Vilnius

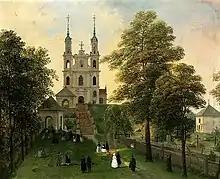
Verkiai Calvary 1840s, built in gratitude for victory in the Second Northern War

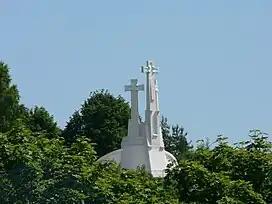
The Three Crosses in Kalnai Park

The Old Town covers about , and its history dates to the Neolithic. The glacial hills were intermittently occupied, and a wooden castle was built at the confluence of the Neris and Vilnia to fortify Gedimino Hill. The settlement developed into a town in the 13th century, when the pagan Baltic people were invaded by Western Europeans during the Lithuanian Crusade. Around 1323 (the first written sources about Vilnia), it was the capital of the Grand Duchy of Lithuania and had a few brick buildings. By the 15th century, the duchy extended from the Baltic to the Black Sea (primarily present-day Belarus, Ukraine and Russia). The historic centre consists of three castles (Upper, Lower and Curved) and the area previously encircled by the Wall of Vilnius. It is mainly circular, centered on the original castle site. Streets are small and narrow, with large squares later developed. Pilies Street, the main artery, links the Palace of the Grand Dukes of Lithuania with Vilnius Town Hall. Other streets are lined with the palaces of feudal lords and landlords, churches, shops and craftspeople's workrooms.